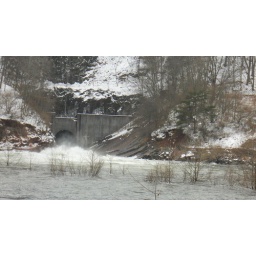
they were letting water out of the dam and the birds were going crazy over the injured fish spewing out